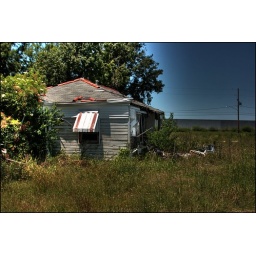
Remains of a home washed off its foundation in the lower 9th ward. Industrial Canal flood wall in the background.